Denis Blundell

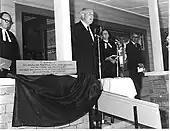
Sir Denis Blundell opens Reevedon Home, Levin, on 18 October 1975.

Blundell was appointed in 1972 by Queen Elizabeth II on the advice of her prime minister Jack Marshall to the office of Governor-General of New Zealand. The Leader of the Opposition, Norman Kirk, did not support the appointment, because of Blundell's friendship with the Prime Minister. At his swearing-in ceremony, the Prime Minister referred to Blundell as "a close personal friend over many years in the law, in the battle of the EEC and in many a battle on the golf-course". Blundell was the first New Zealand-born and resident Governor-General, and his appointment prompted David Lange to say "it sort of made us somehow mortal. A man who was a lawyer and the son of a newspaper publisher could become The Queen in drag."